Nico Touches the Walls

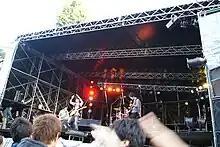
Nico Touches the Walls performing in 2010

Nico Touches the Walls (stylized as NICO Touches the Walls) was a Japanese rock band formed in 2004. The band members were: Mitsumura Tatsuya, Sakakura Shingo, Furumura Daisuke & Tsushima Shotaro. In the same year, they won the Lotte Prize at the Yamaha Teen Music Festival. Rising quickly, they signed to "Senha & Co." before signing to Sony Music Japan's Ki/oon Records in 2007. Their debut single, in a major label, "Yoru no Hate", was released in February 2008.